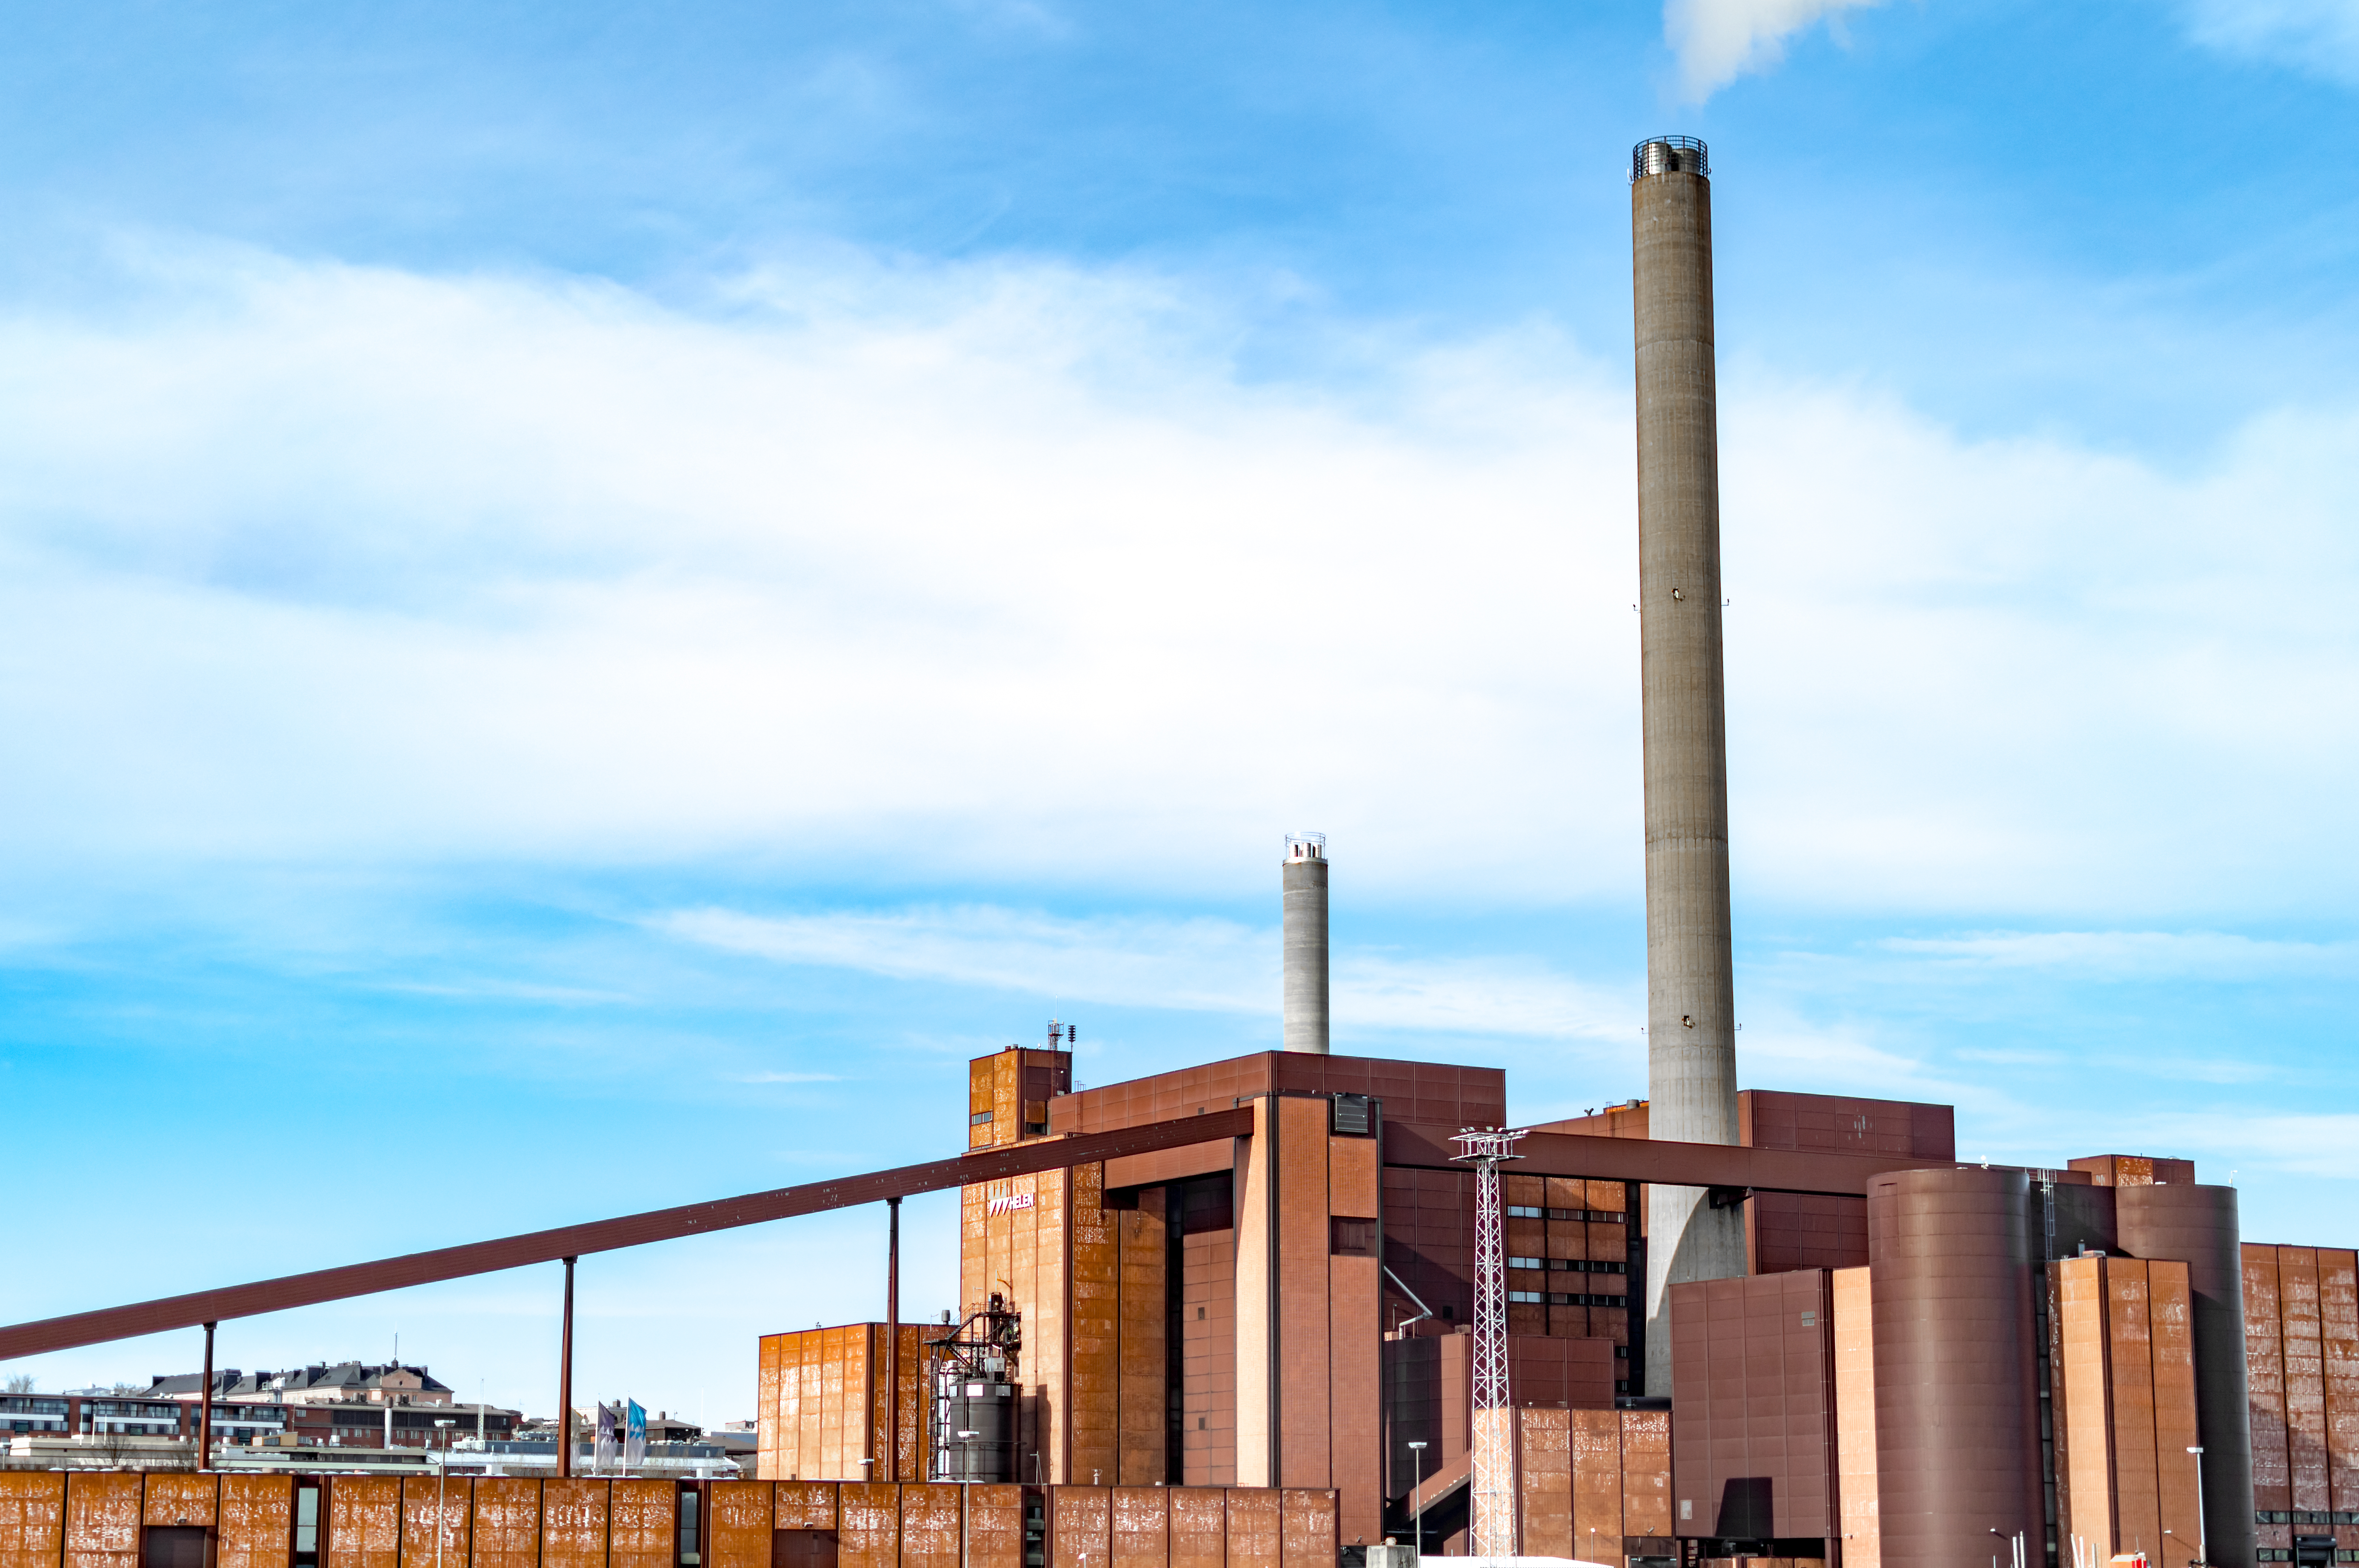
architecture, structure, plant, sky, skyline, city, skyscraper, cityscape, downtown, landmark, nikon, tower block, power, clouds, buildings, mm, finland, helsinki, f18, d3200, 350mmf18, nikond3200, 350, sompasaari, hanasaari, smokestacks